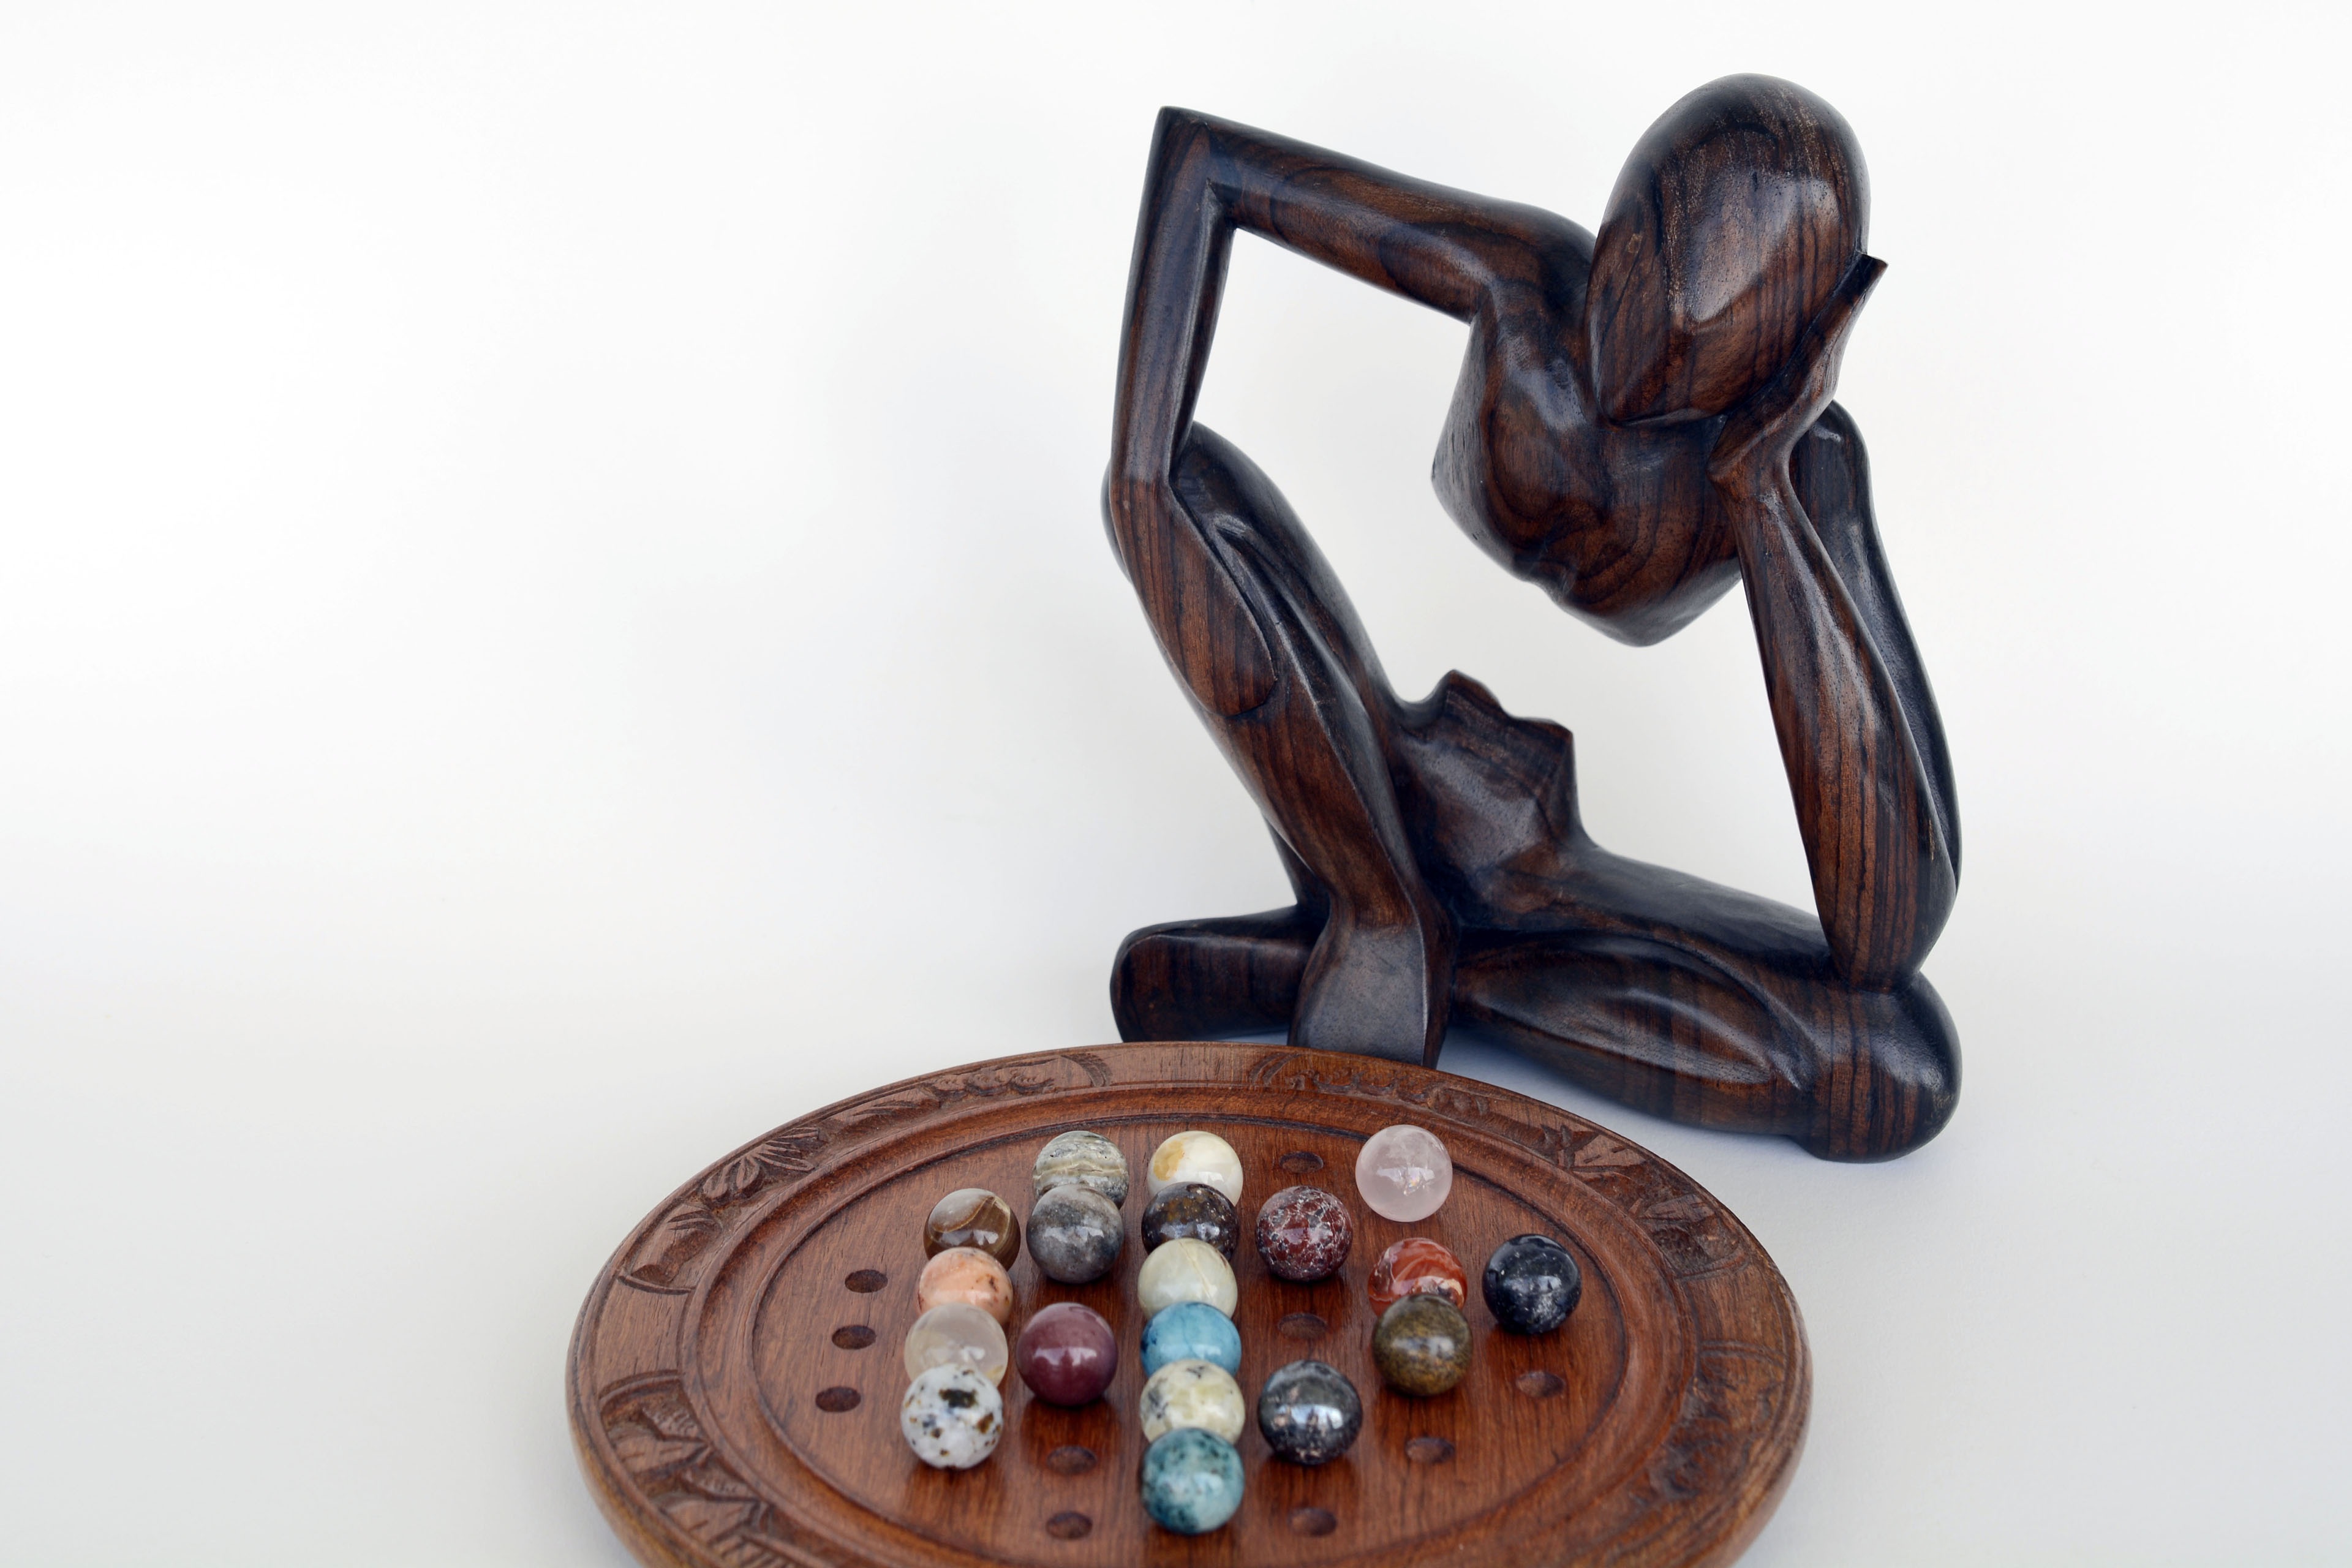
wood, play, statue, metal, leisure, material, board game, hop, sad, sculpture, art, thinker, figurine, bronze, carving, balls, patience, solitaire, solution, holzfigur, tactics, rates, consider, question mark, logically, hermit game, at a loss